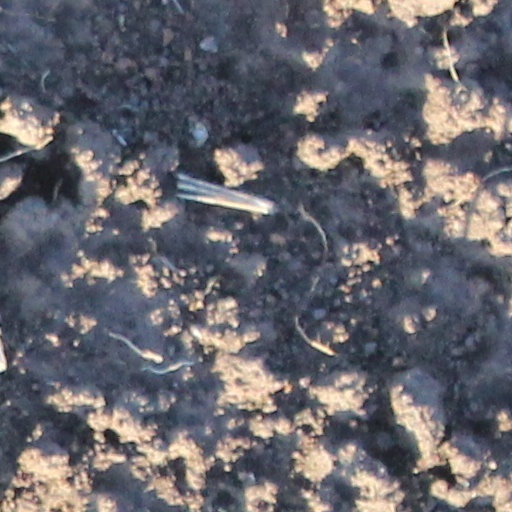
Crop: wheat